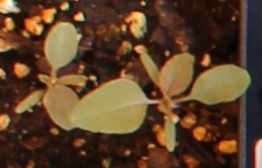
Label: Redroot Pigweed